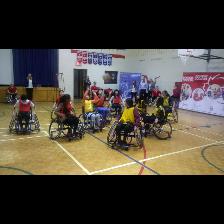
Label: Human